Action Française

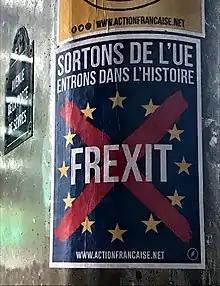
Election campaign poster by "Action Française" in favour of the withdrawal of France from the European Union.

During the First World War, "Action Française" supported the Prime Minister Georges Clemenceau and the will to defeat the Germans. France's victory in the war and the movement's anti-German intransigence on the peace terms set forth by the Treaty of Versailles (1919) between Germany and the Allied Powers resulted in a peak of success, prestige and influence during the interwar period. For example, in 1917 it moved into new spacious offices on the rue Caumartin, near St. Lazare train station. However, in the French legislative elections of 16 November 1919 Bernard de Vésins, president of the "Ligue d'Action Française", was defeated in the first district of Paris.